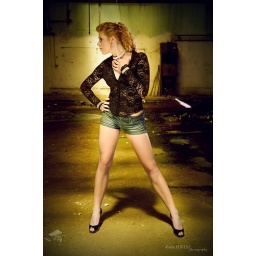
under the golden roof